Travis Smith (musician)

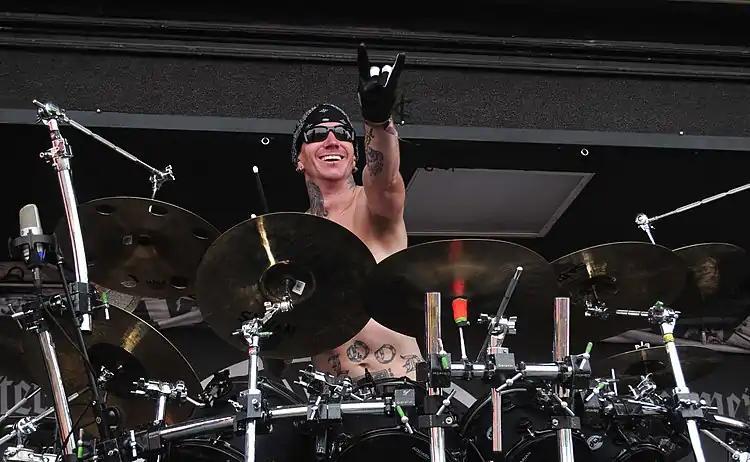
Smith in 2009

Travis Smith (born April 29, 1982) is an American musician best known as the former drummer of the heavy metal band Trivium, from their formation in 1999 until he officially departed on February 4, 2010. Smith is known for his very fast footwork and intricate rhythms on the toms, skills noted by music magazines such as Revolver and Modern Drummer as well as by other media. In Metal Hammer's Golden Gods Awards 2006, Travis received the "Best Drummer in the Universe" award.